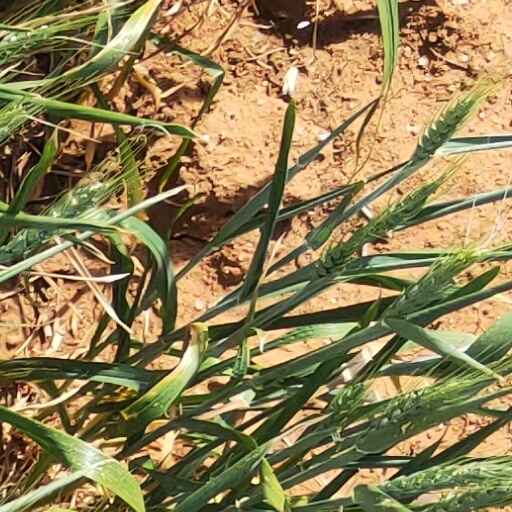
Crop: wheat